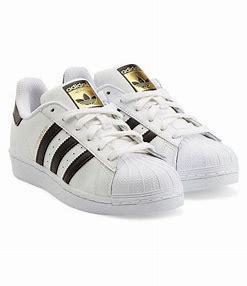
Brand: Adidas
Model: Superstar